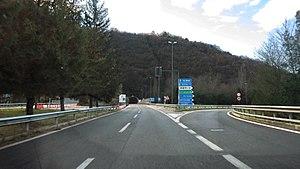
La route nationale 4 relie Rome à Porto d'Ascoli en passant par Rieti et Ascoli Piceno.